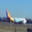
Label: airplane